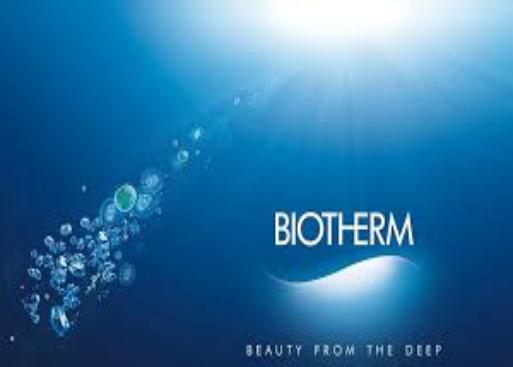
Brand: Biotherm
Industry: Necessities